Sky position (RA, Dec in degrees): 46.696, -1.045
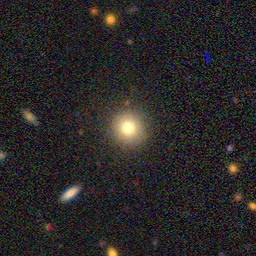
Galaxy morphology: Round Smooth Galaxies